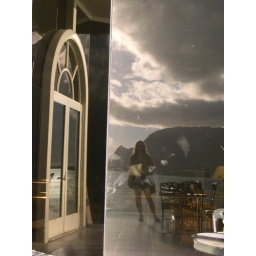
in the reflective glass wall of the Princeville, during a gray sunset